Treblinka extermination camp

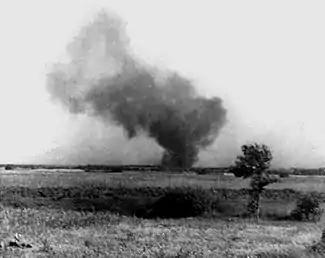
Burning Treblinka II perimeter during the prisoner uprising, 2 August 1943. Barracks were set ablaze, including a tank of petrol which exploded setting fire to the surrounding structures. This clandestine photograph was taken by Franciszek Ząbecki.

In early 1943, an underground Jewish resistance organisation was formed at Treblinka with the goal of seizing control of the camp and escaping to freedom. The planned revolt was preceded by a long period of secret preparations. The clandestine unit was first organised by a former Jewish captain of the Polish Army, Dr. Julian Chorążycki, who was described by fellow plotter Samuel Rajzman as noble and essential to the action. His organising committee included Zelomir Bloch (leadership), Rudolf Masaryk, Marceli Galewski, Samuel Rajzman, Dr. Irena Lewkowska ("Irka", from the sick bay for the "Hiwis"), Leon Haberman, Chaim Sztajer, Hershl (Henry) Sperling from Częstochowa, and several others. Chorążycki (who treated the German patients) killed himself with poison on 19 April 1943 when faced with imminent capture, so that the Germans could not discover the plot by torturing him. The next leader was another former Polish Army officer, Dr. Berek Lajcher, who arrived on 1 May. Born in Częstochowa, he had practised medicine in Wyszków and was expelled by the Nazis to Wegrów in 1939.